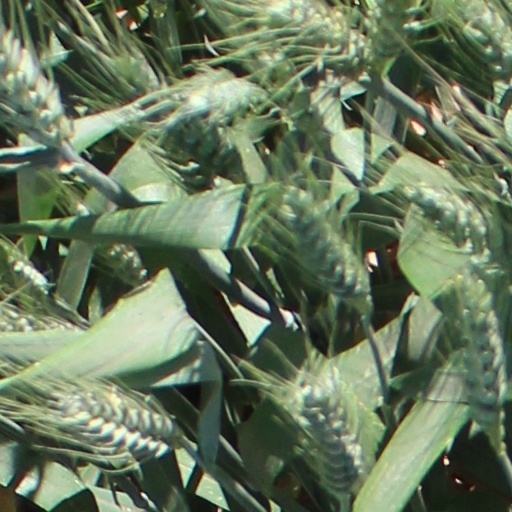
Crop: wheat